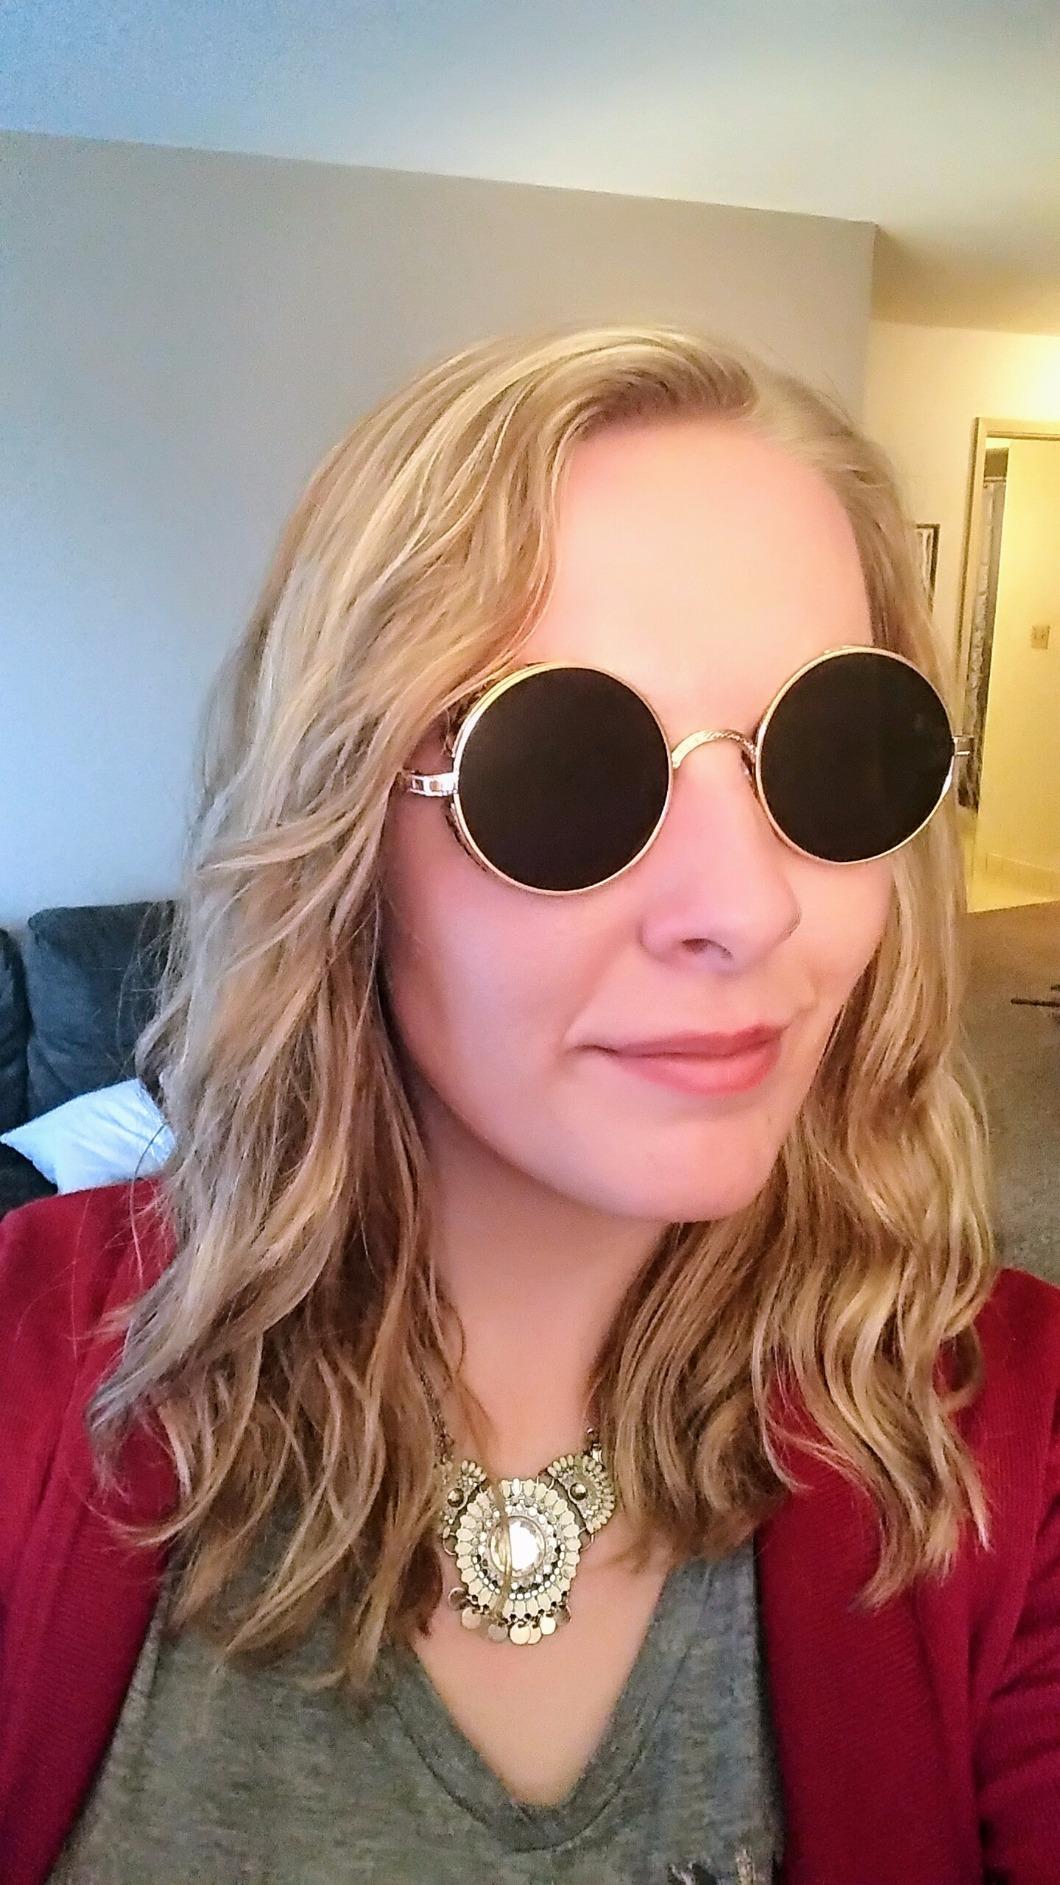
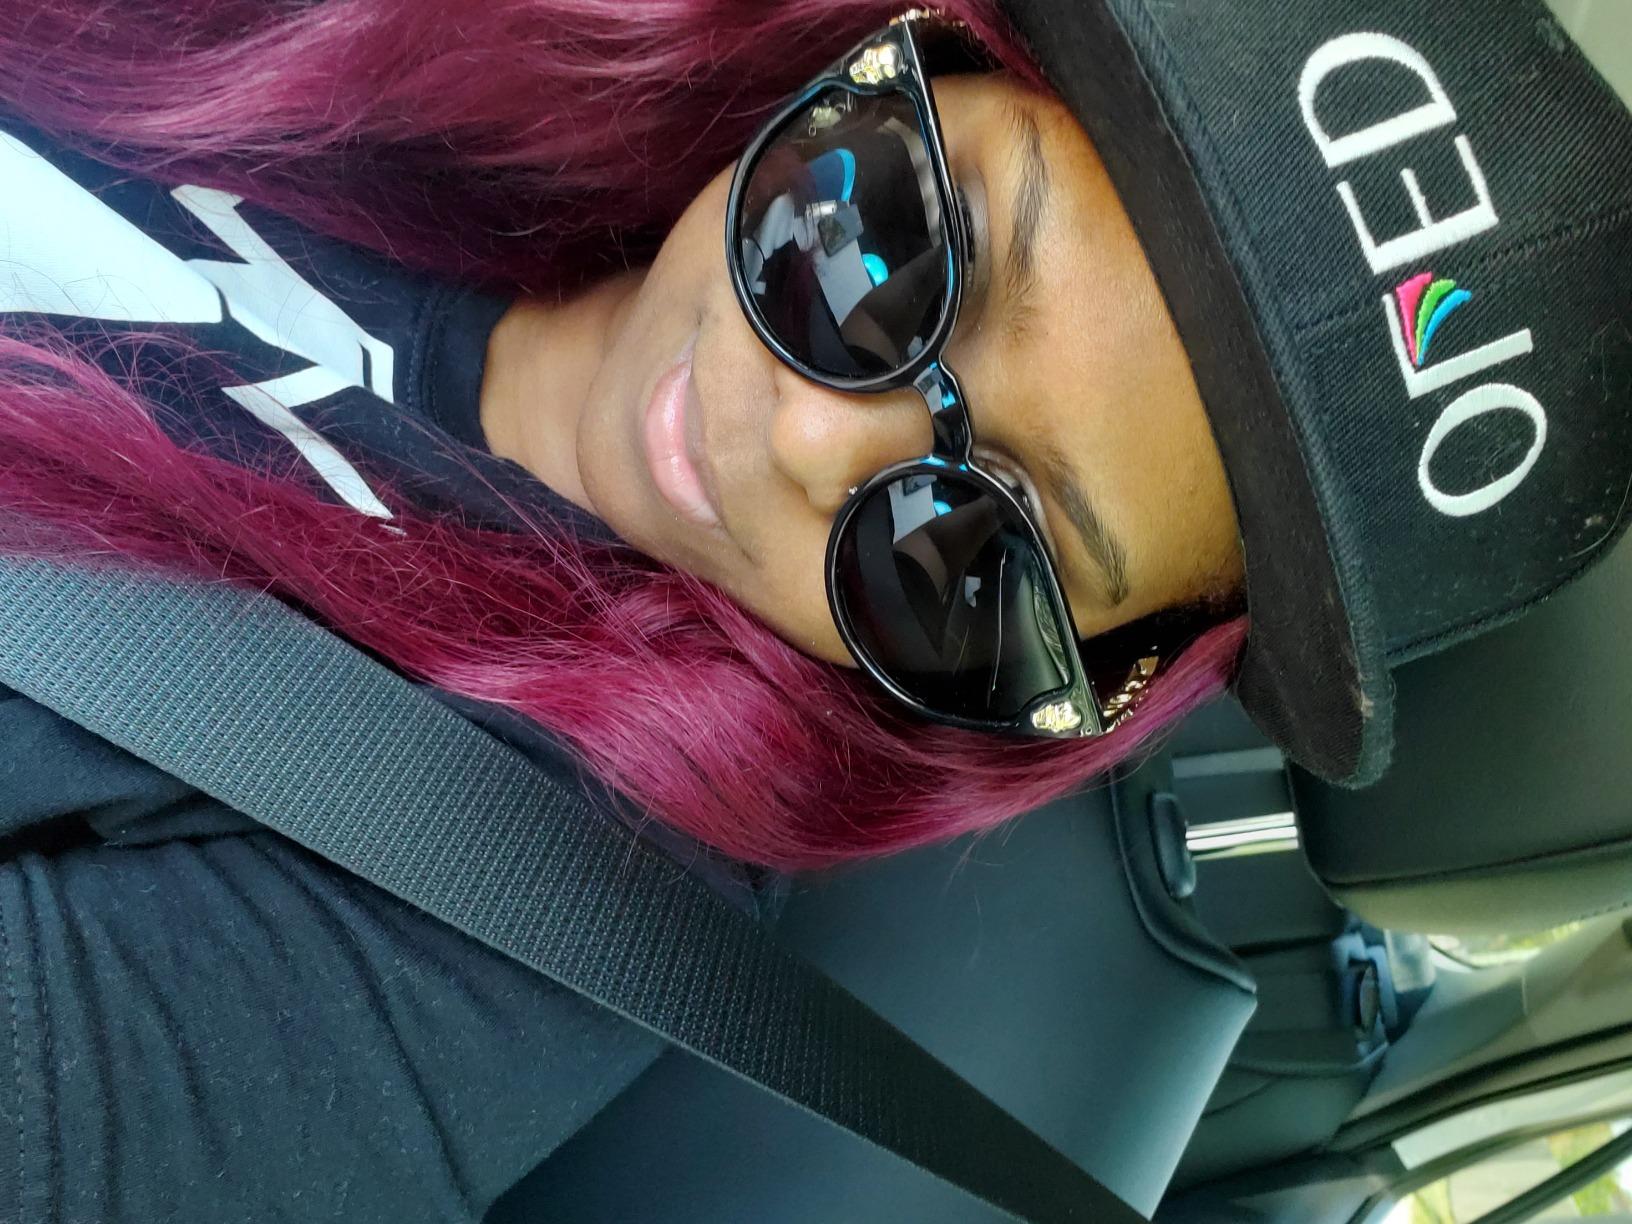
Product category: accessories_sunglasses
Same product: no